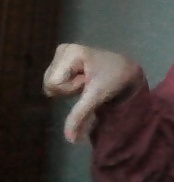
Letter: waw